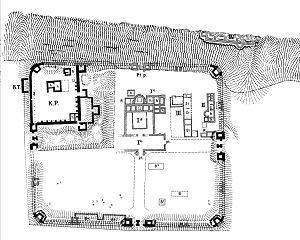
On entend par chute du limes de Germanie l'abandon par les Romains vers le milieu du IIIᵉ siècle du limes de Germanie qu'ils avaient construit depuis le Iᵉʳ siècle, ainsi que leur retraite de ce territoire d'empire vers l'arrière-pays à ce moment-là.